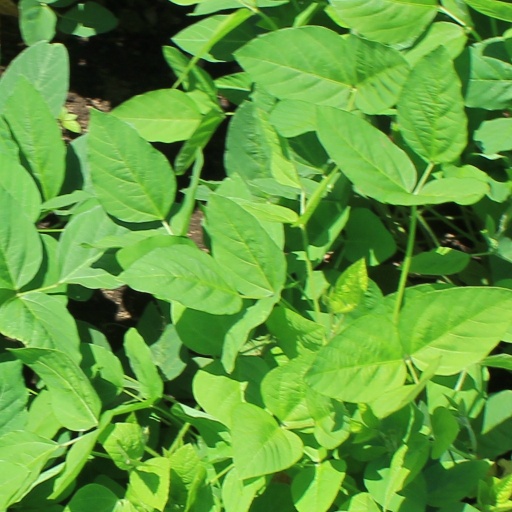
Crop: soybean